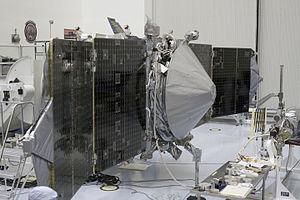
Cette page présente la chronologie des événements qui se sont produits durant l'année 2013 dans le domaine de l'astronautique.